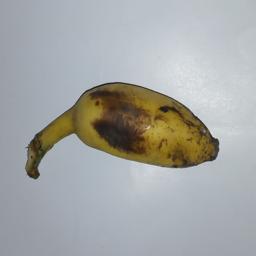
Banana variety: Champa Kola